Indian white-eye

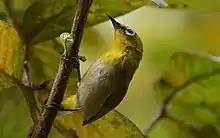
Indian white-eye in Kolkata outskirts

The Indian white-eye (Zosterops palpebrosus), formerly the Oriental white-eye, is a small species of passerine bird in the white-eye family. It is a resident breeder in open woodland on the Indian subcontinent. They forage in small groups, feeding on nectar and small insects. They are easily identified by the distinctive white eye-ring and overall yellowish upperparts. The range previously extended eastwards to Southeast Asia, Indonesia and Malaysia. Their name was recently changed due to previous members of Zosterops palpebrosus in Southeast Asia being renamed to a new species, making the Indian White-eye a more geographically accurate term for this species.